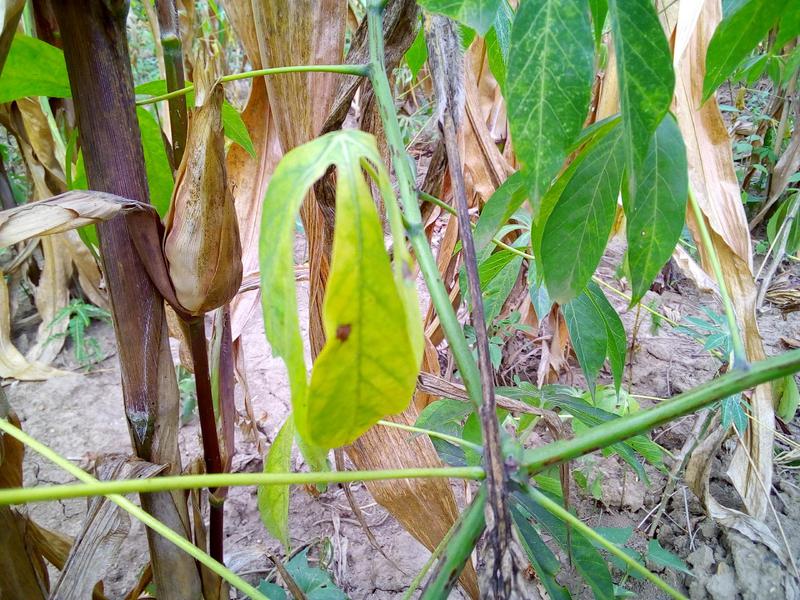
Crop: cassava
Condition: brown_streak_disease